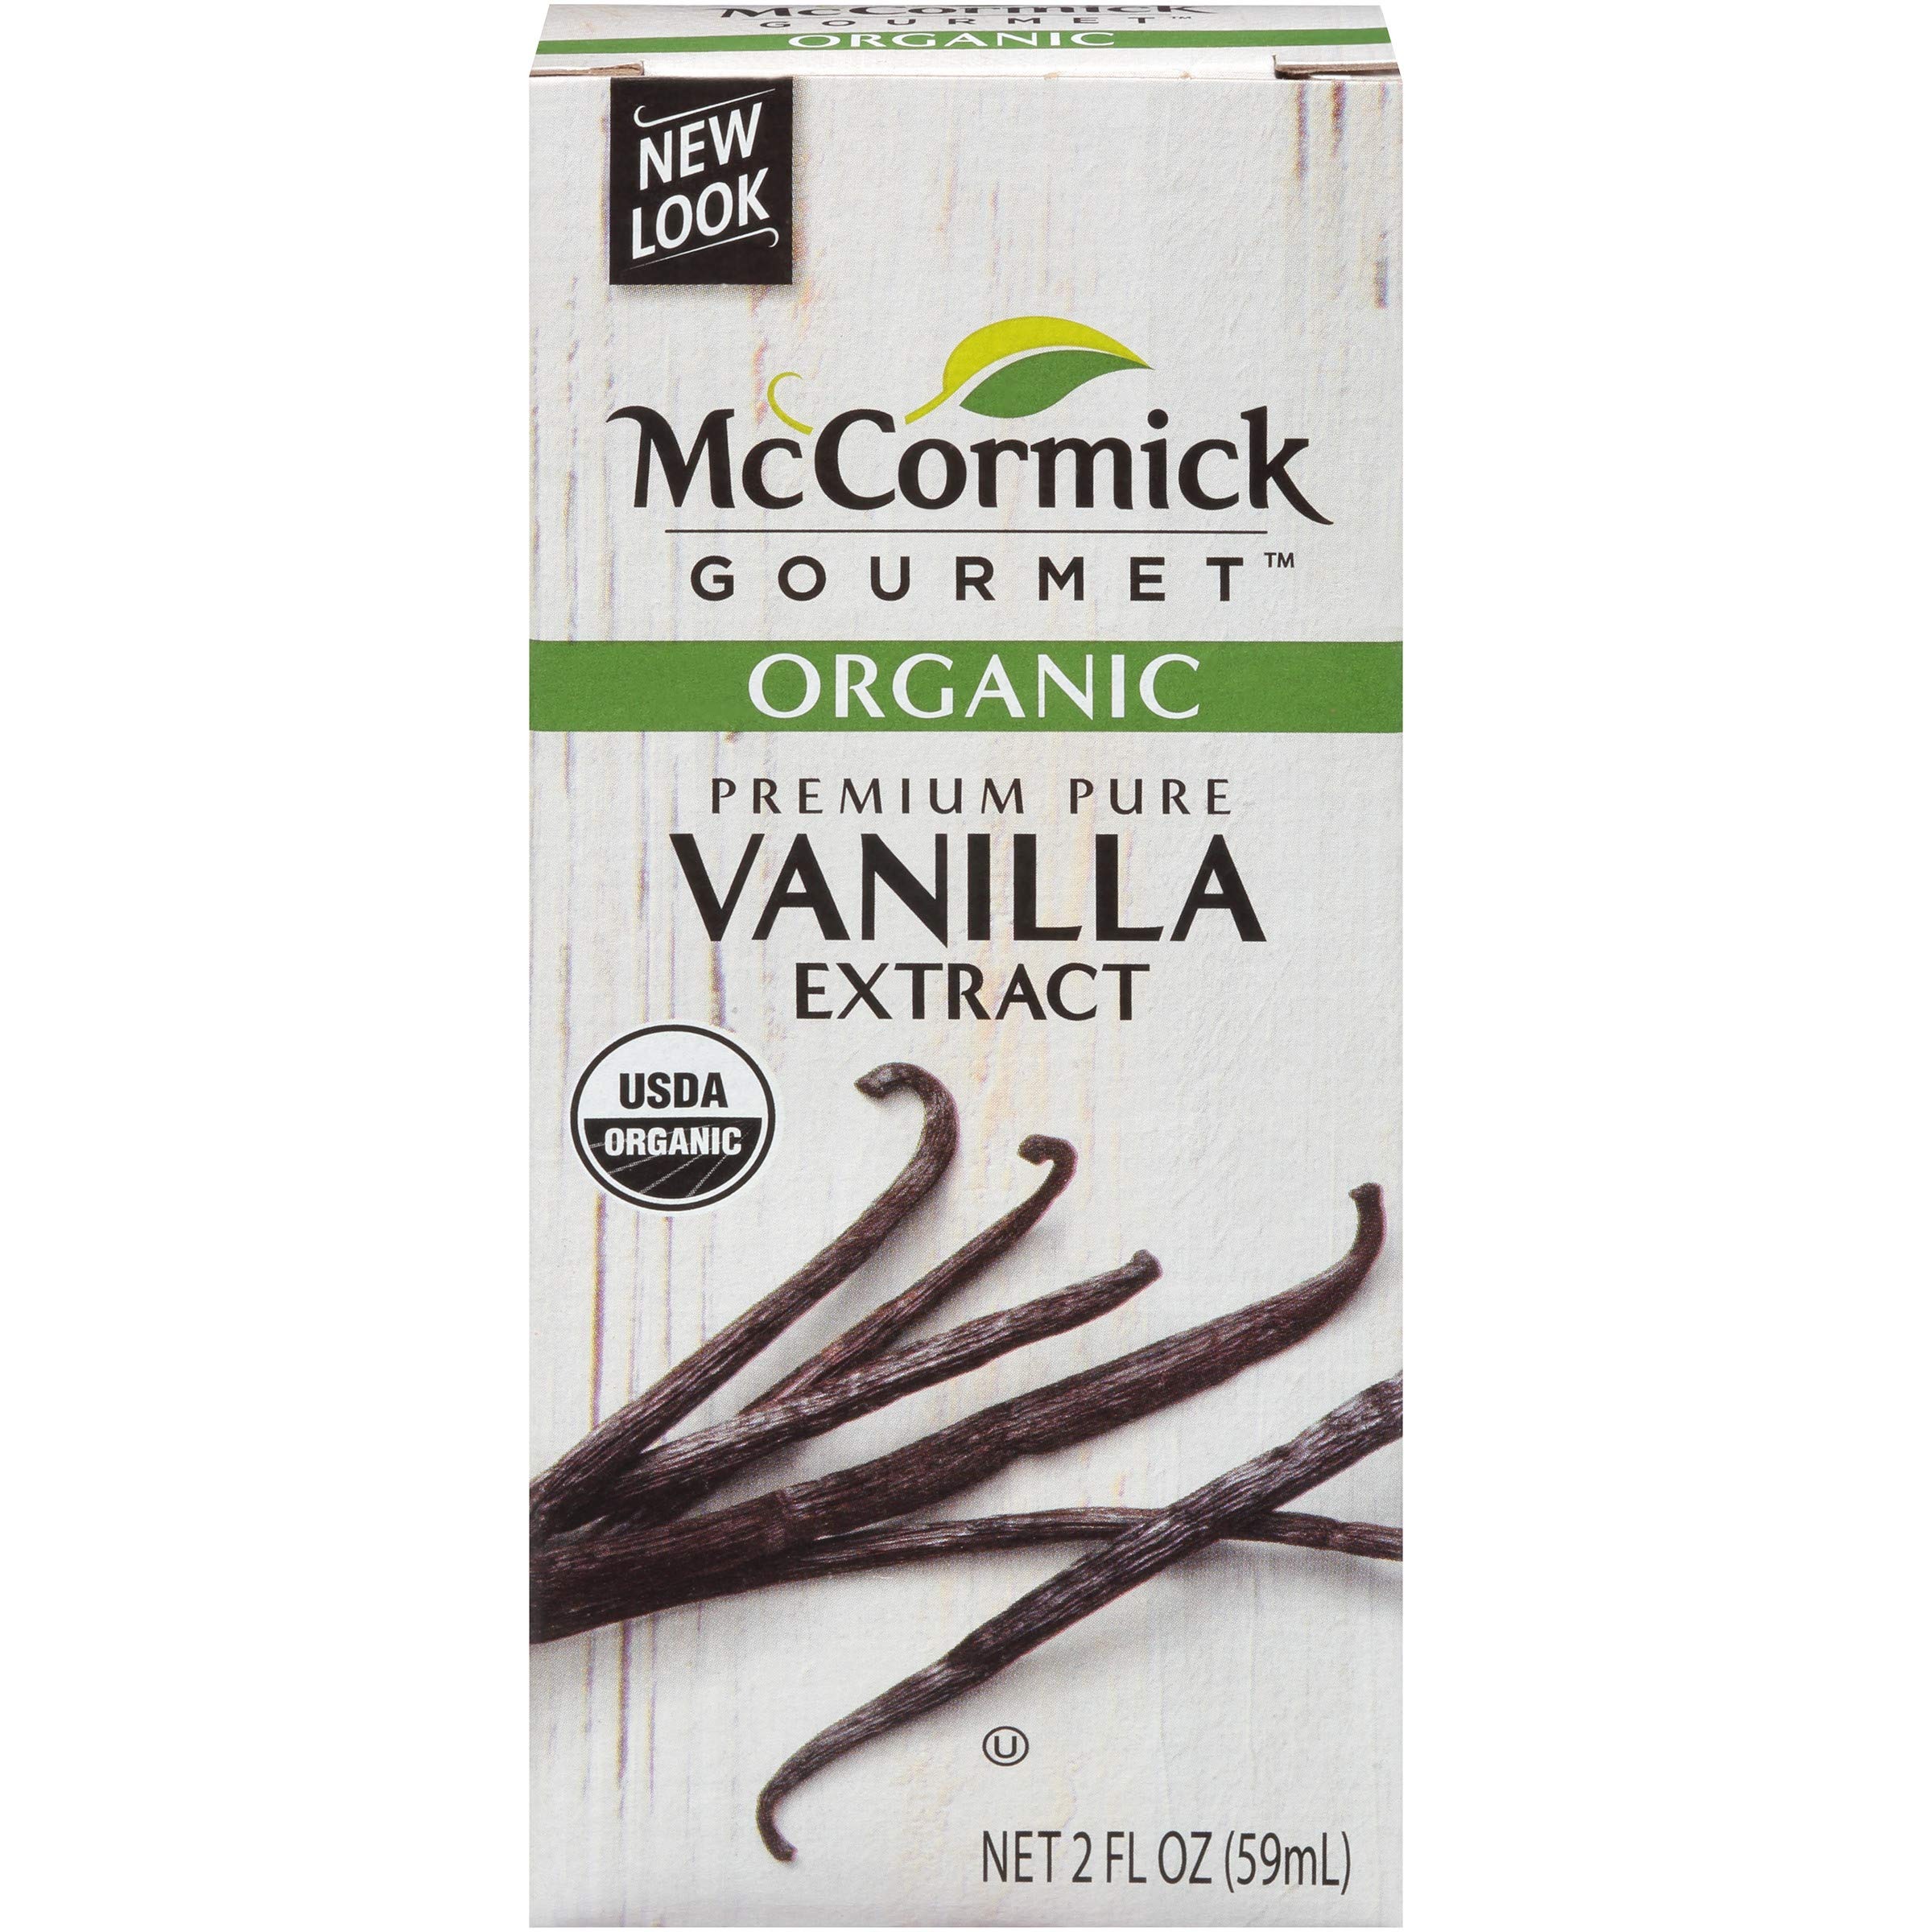
Item Name: McCormick Gourmet Organic Premium Pure Vanilla Extract, 2 fl oz
Bullet Point 1: Made with 100% organic ingredients
Bullet Point 2: All Natural, Gluten Free and no corn syrup
Bullet Point 3: Rich, perfectly balanced caramelized, bourbon-rummy flavor
Bullet Point 4: Easy pour spout eliminates unnecessary mess
Bullet Point 5: Perfect addition to cakes, cookies, pies and other baked goods
Value: 2.0
Unit: Fl Oz

Price: 12.045